Château du Pin

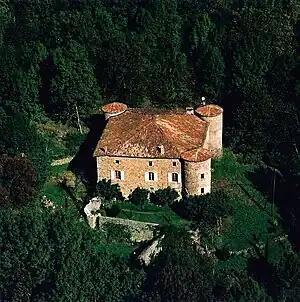
Château du Pin

The Château du Pin is a château in Fabras in Ardèche, southwestern France. It was built in the 12th century by the Chanaleilles family, then was heavily remodelled in the 16th century. The spot then acquired a dual function: military, with the addition of defensive towers, but also with agricultural crops in the field. The Château du Pin is typical of the fortified houses of Ardèche and the Cévennes. Built on a hillside, the castle is now surrounded by contemporary gardens, chestnut trees and dry stone terraces. The set is now a website dedicated to contemporary creation, open to the public since 1994 as a museum.